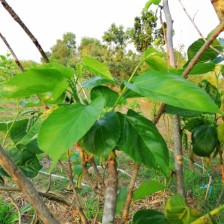
Variety: TaiwanMeacho